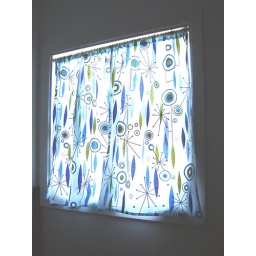
simple straight stitched hemmed curtain for tension rod in a bathroom window.